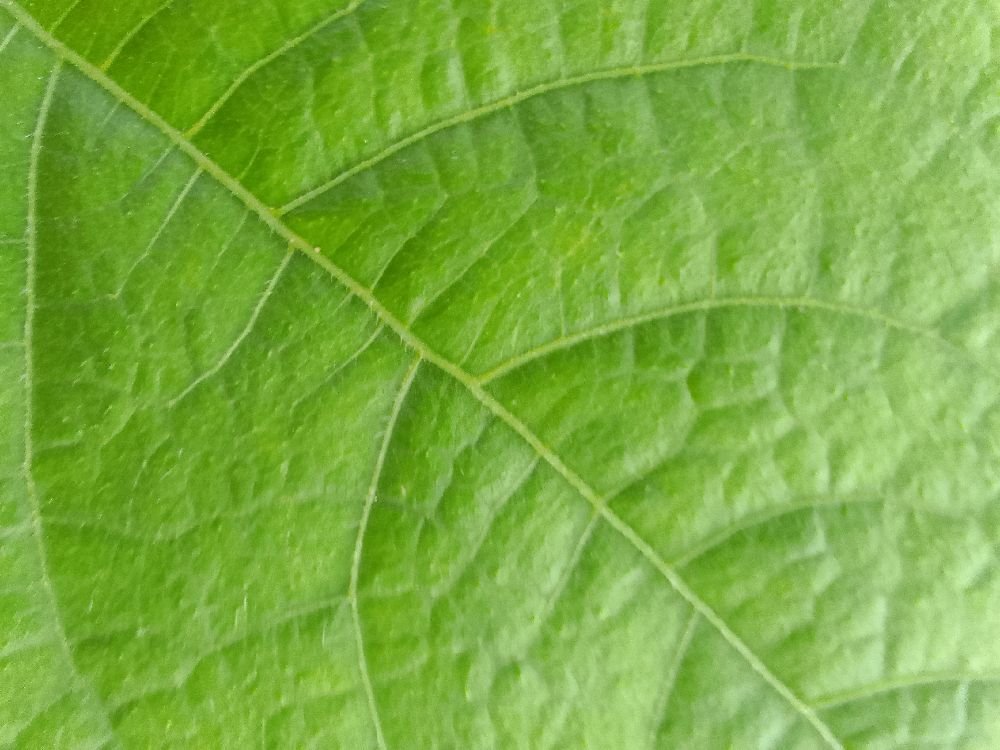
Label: healthy